Chico, California

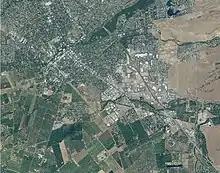
Aerial view of Chico.

Chico is at the Sacramento Valley's northeast edge, one of the richest agricultural areas in the world. The Sierra Nevada mountains lie to the east and south, with Chico's city limits venturing several miles into the foothills. To the west, the Sacramento River lies from the city.